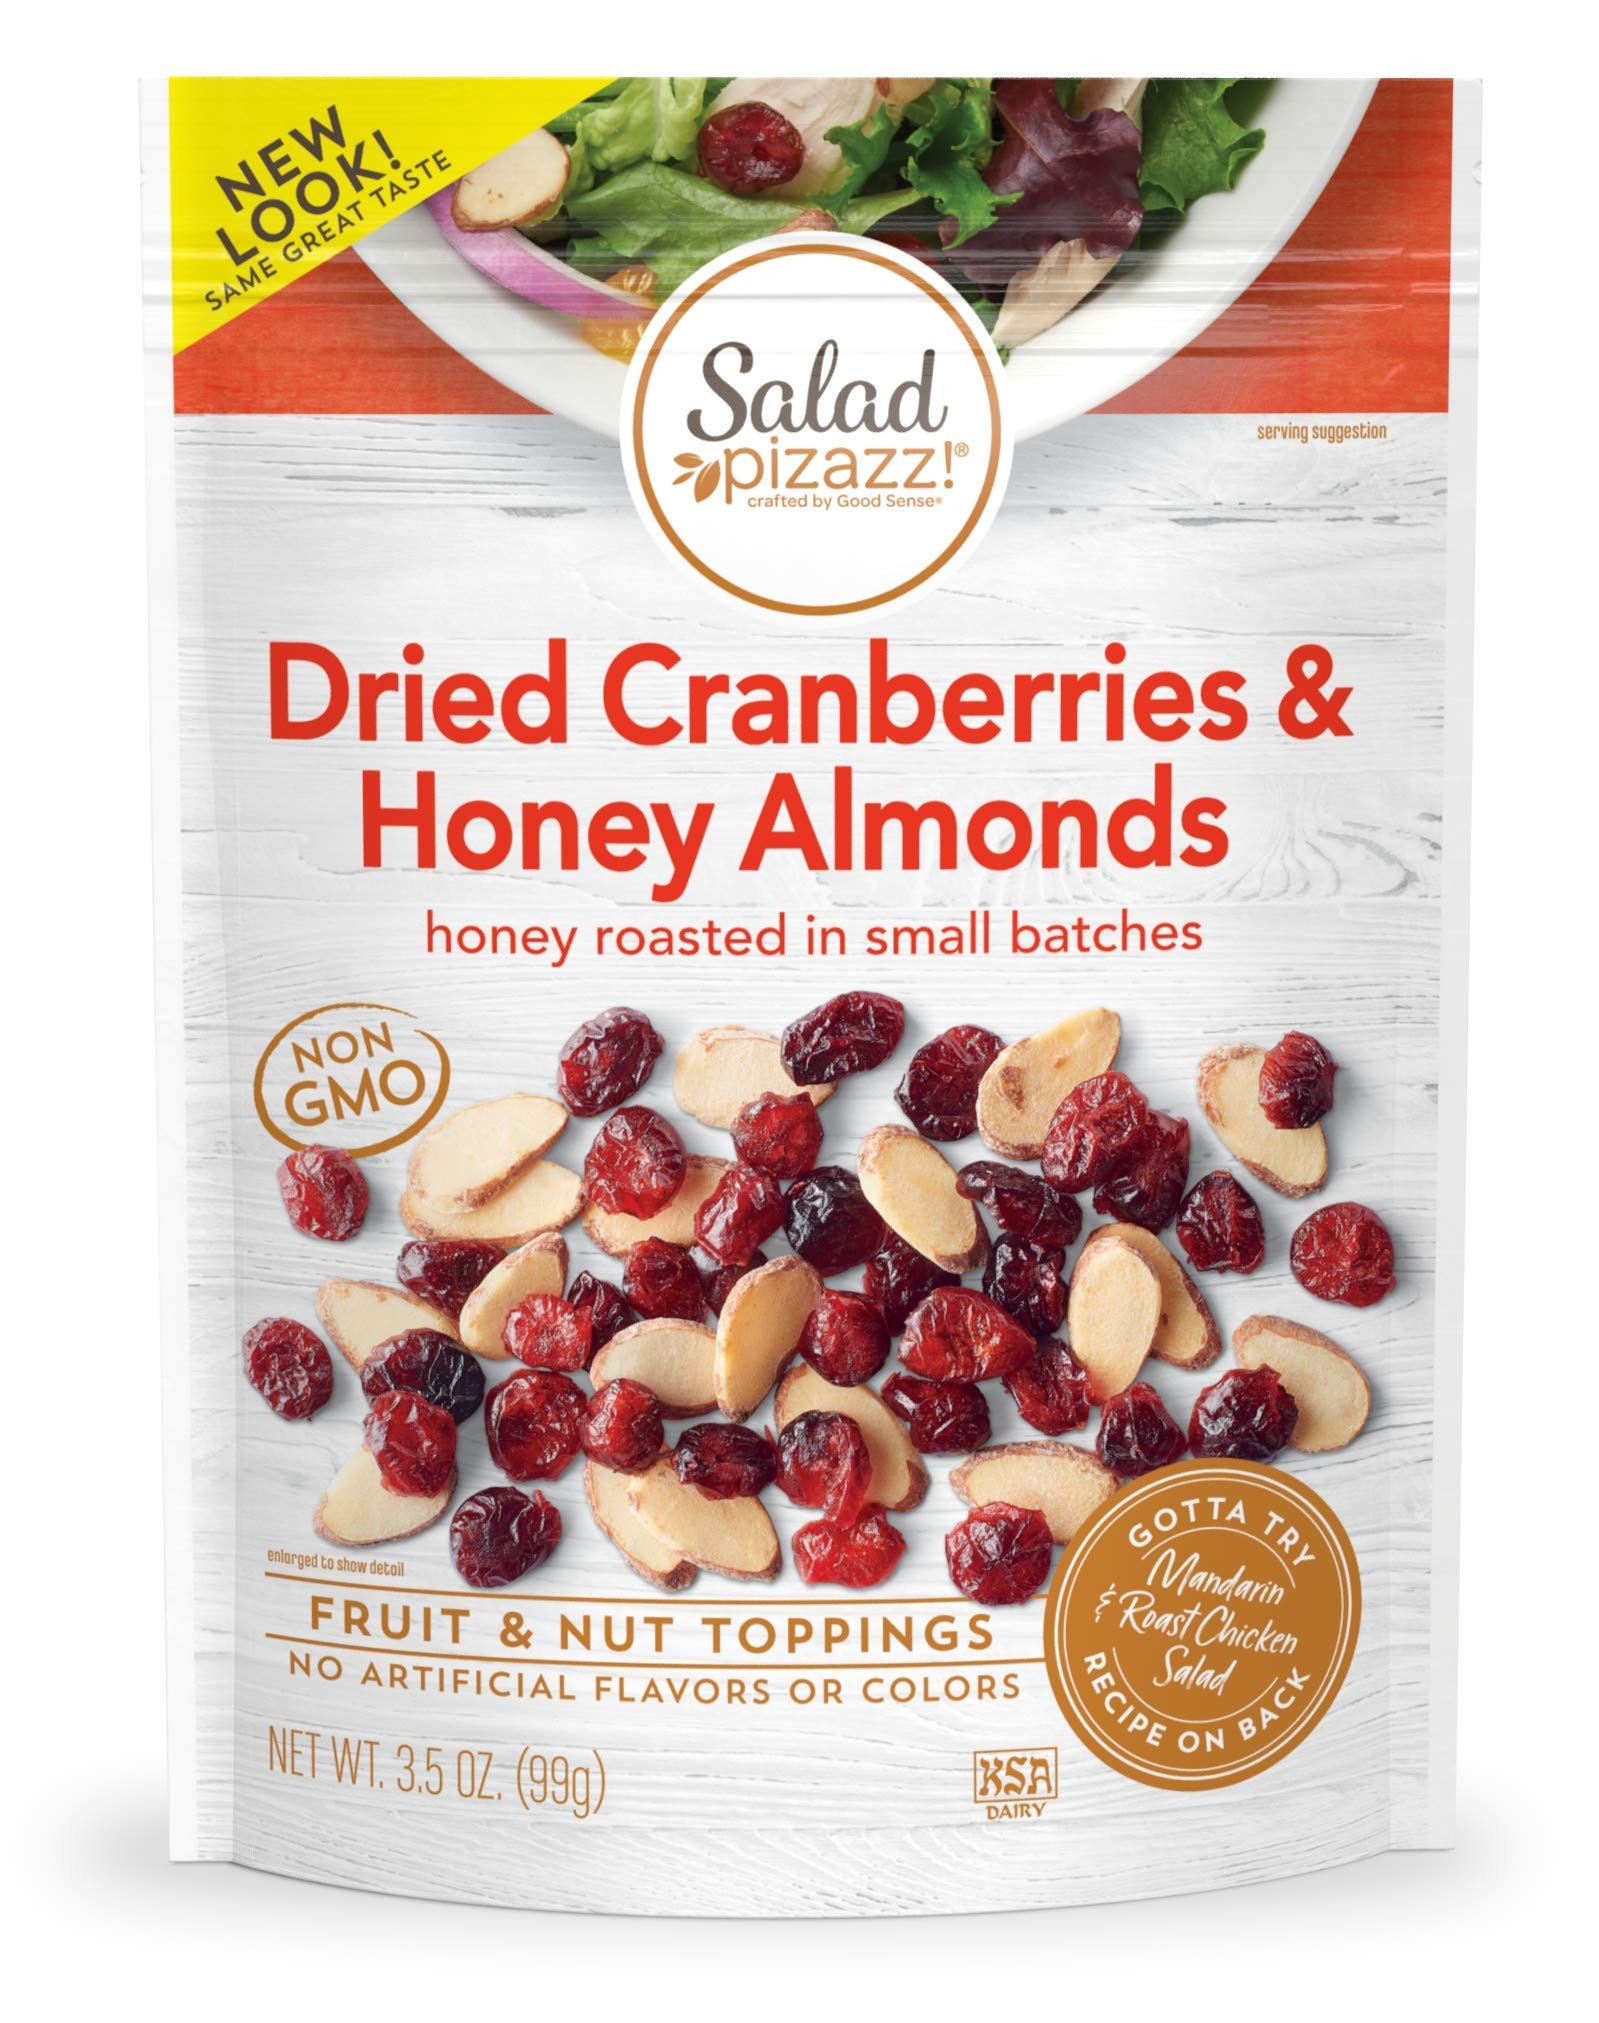
Item Name: Salad Pizazz! Almond Toppings, Honey Roasted with Cranberries - Snack Mix and Salad Topping - 3.5 Ounce (3.5 OZ) Resealable Bag(Package May Vary)
Bullet Point 1: Delicious blend of premium dried cranberries and honey roasted sliced almonds to add flavor to salads or simply as a snack
Bullet Point 2: Non-GMO and no articial flavors or coloring
Bullet Point 3: Low sodium per serving
Bullet Point 4: Recipe on back of bag
Value: 3.5
Unit: Ounce

Price: 3.39